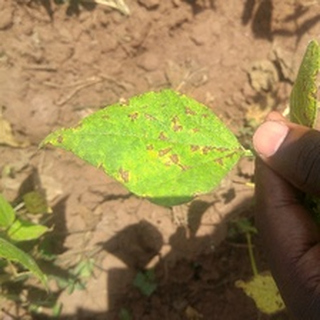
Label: bean_angular_leaf_spot